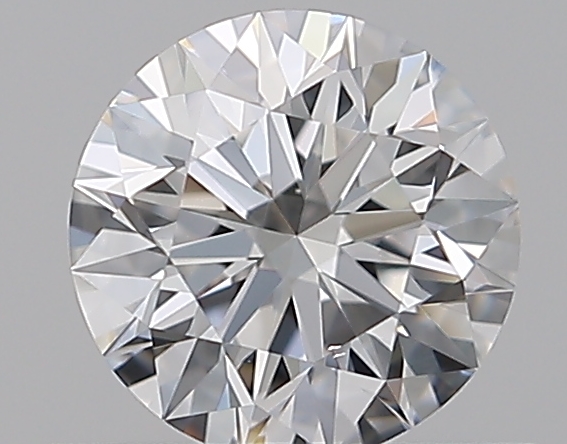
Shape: round
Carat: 0.58
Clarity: VS2
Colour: D
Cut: EX
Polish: EX
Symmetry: EX
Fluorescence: ST
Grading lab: GIA
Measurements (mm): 5.32 x 5.34 x 3.34